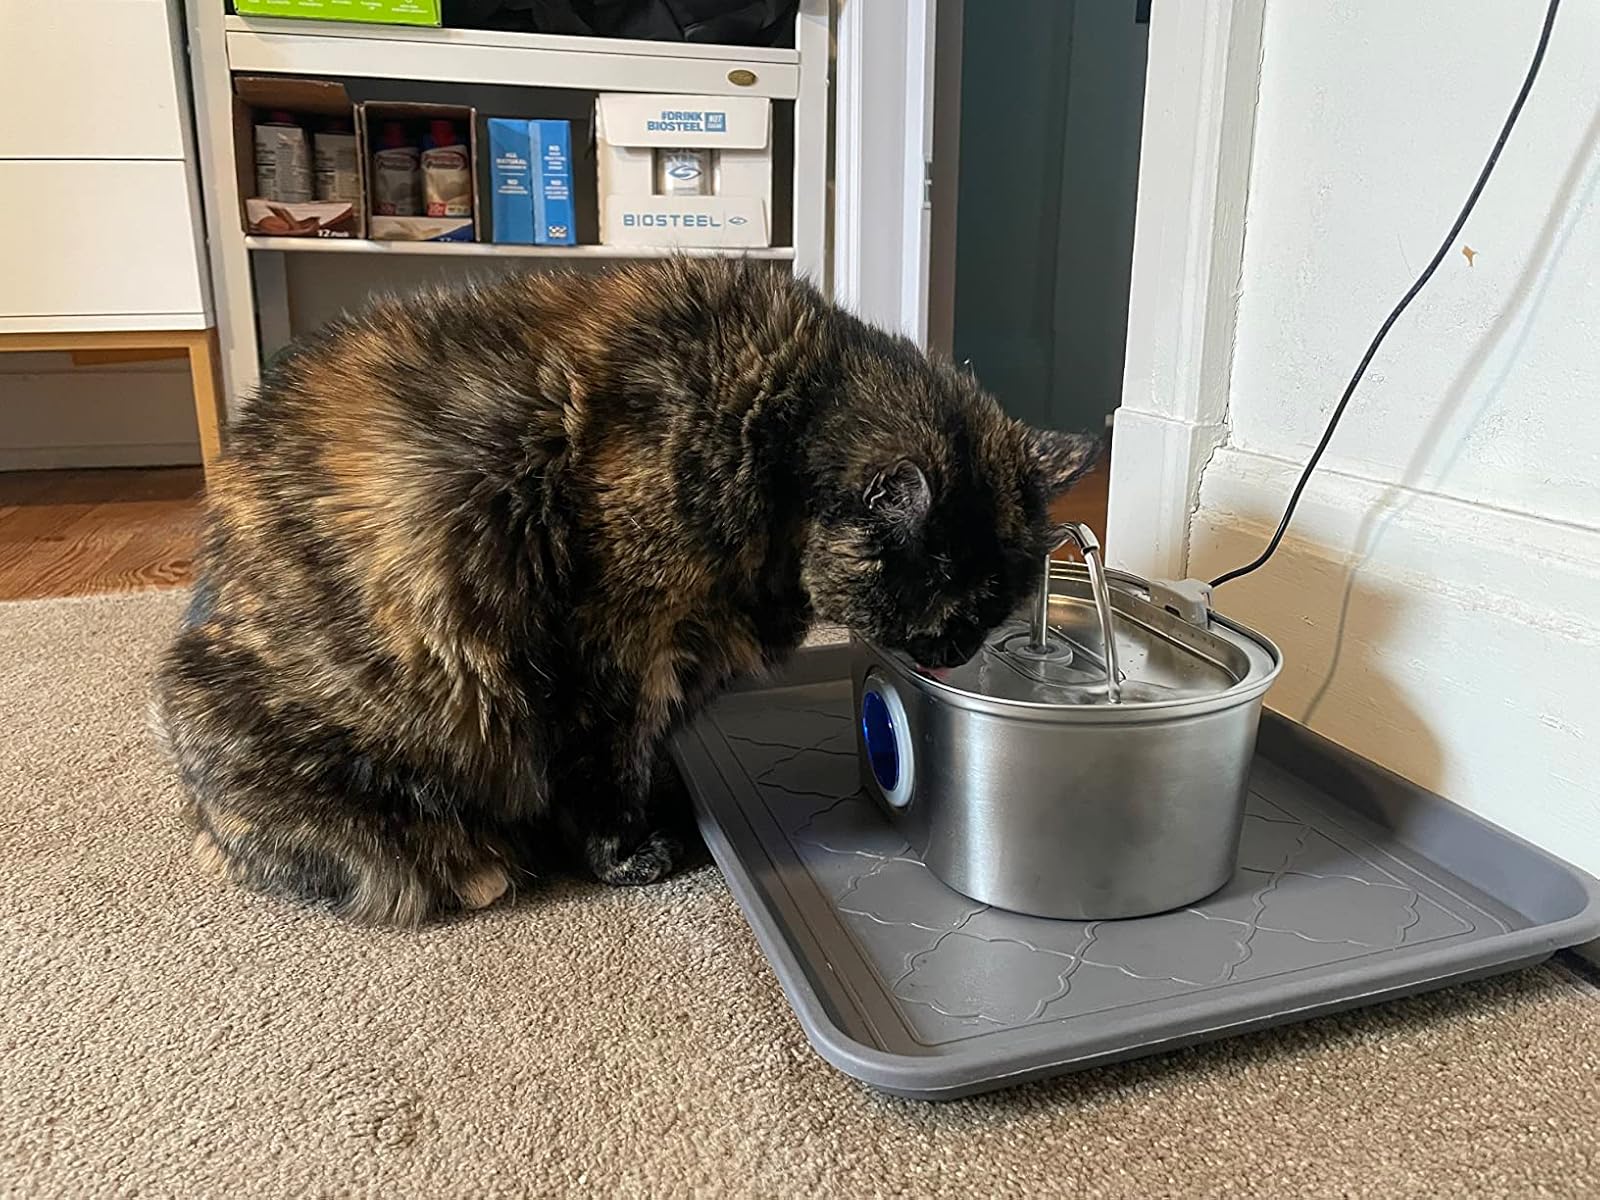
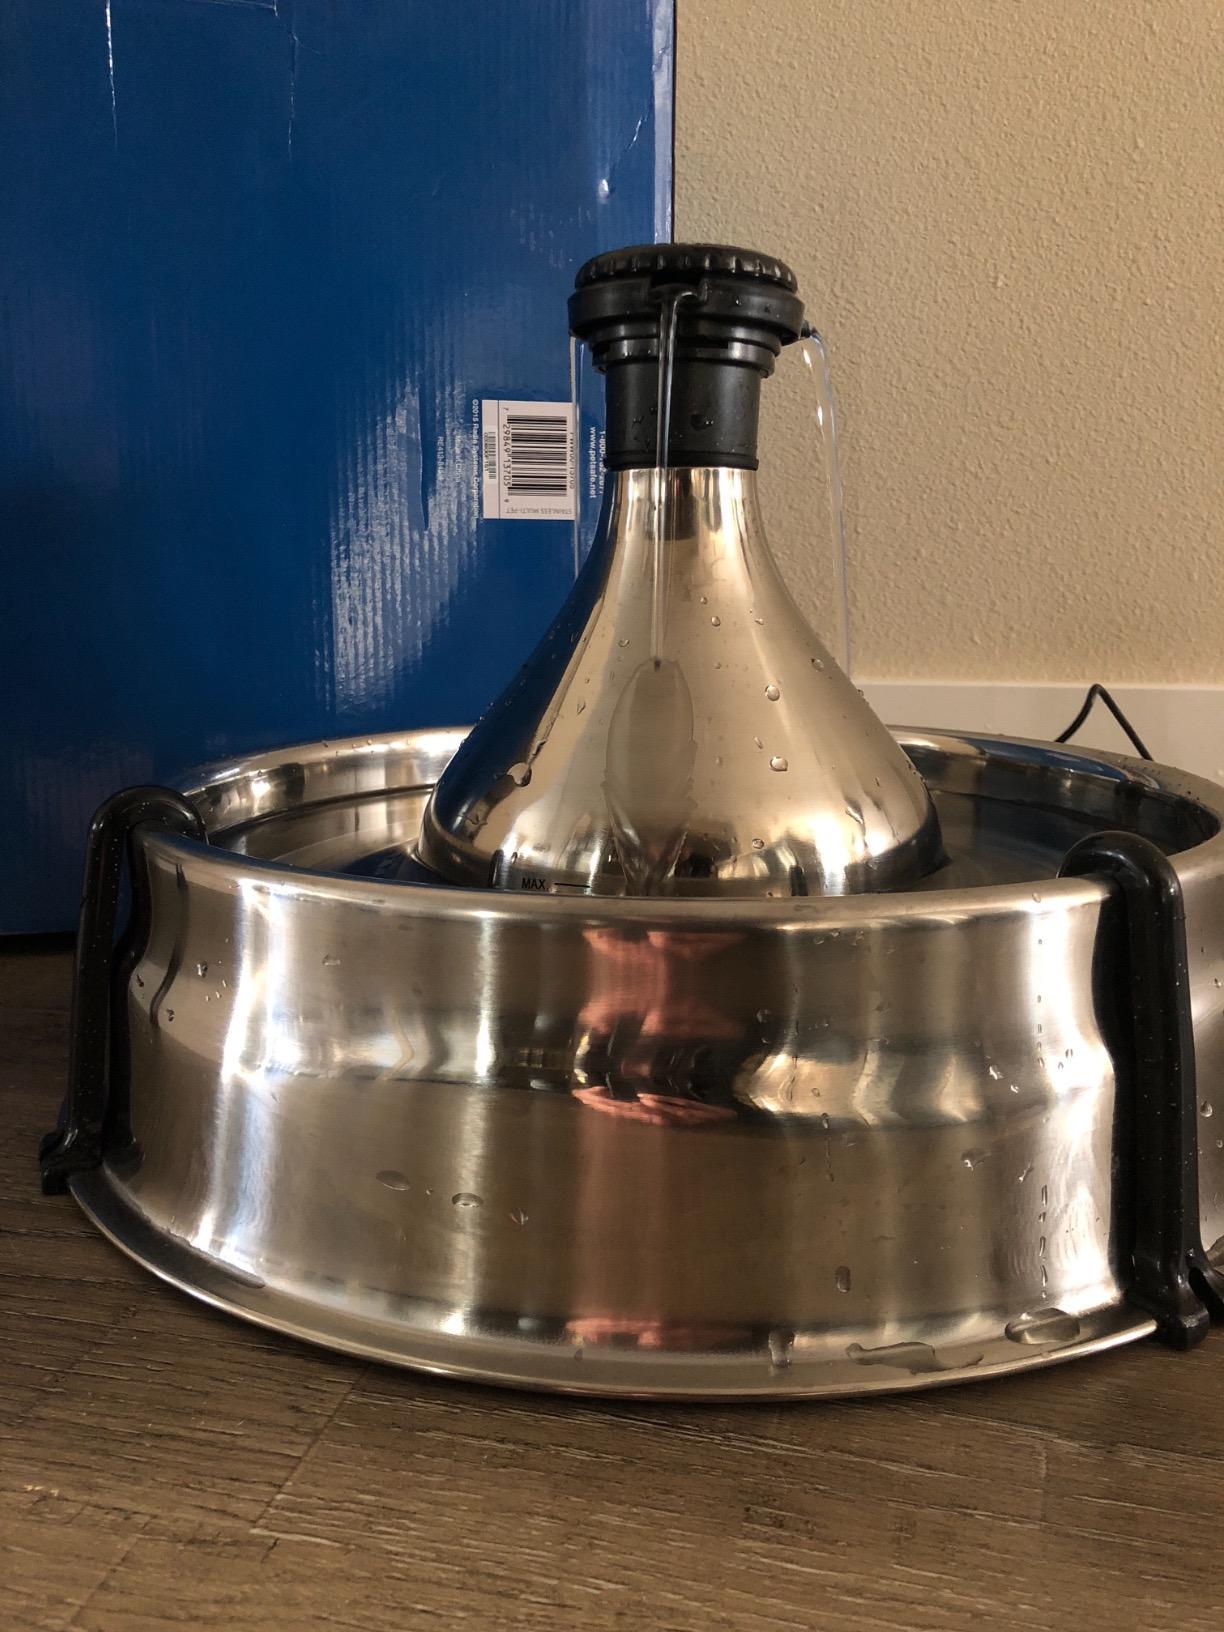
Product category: items_bowl
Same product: no